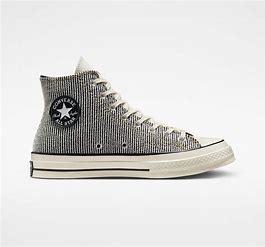
Brand: Converse
Model: Chuck Taylor All Star 1970S Canvas